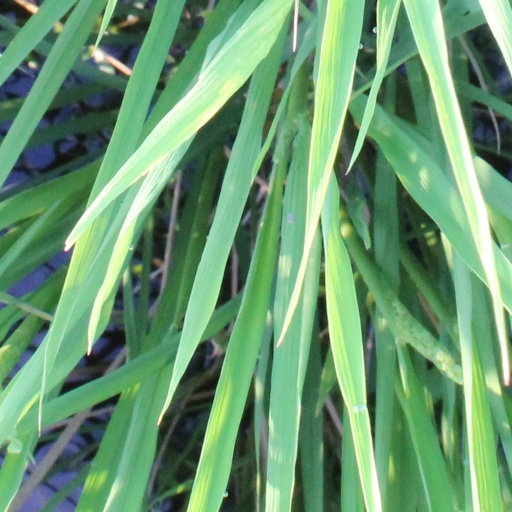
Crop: rice